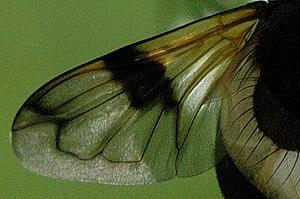
Volucella pellucens, la volucelle transparente, est une espèce d'insectes diptères de la famille des Syrphidae, très facilement reconnaissable à la partie antérieure de son abdomen, blanc et translucide.